Qin Shi Huang's imperial tours

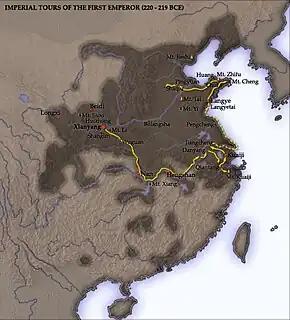
The itinerary of Qin Shi Huang's second inspection trip in 219 BC.

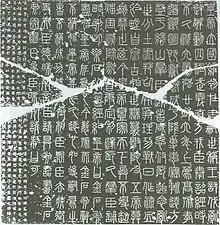
A 993 copy of the stele erected by Qin Shi Huang in 219 BC. on Mount Yi

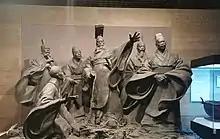
Sculpture of Qin Shi Huang during his imperial tour.

Qin Shi Huang's imperial tours refer to the trips that China's first emperor Qin Shi Huang undertook between the years 220 BC and 210 BC. In total, Qin Shi Huang made five inspection trips, and he died on the last one. During the travels, the emperor climbed sacred mountains, performed sacrifices, and erected a total of seven stelas with texts about the new regime and his own exploits. None of the stones have been found, but the texts that are supposed to be engraved on them are preserved because these were also written down by Sima Qian in the historical chronicle Shiji.